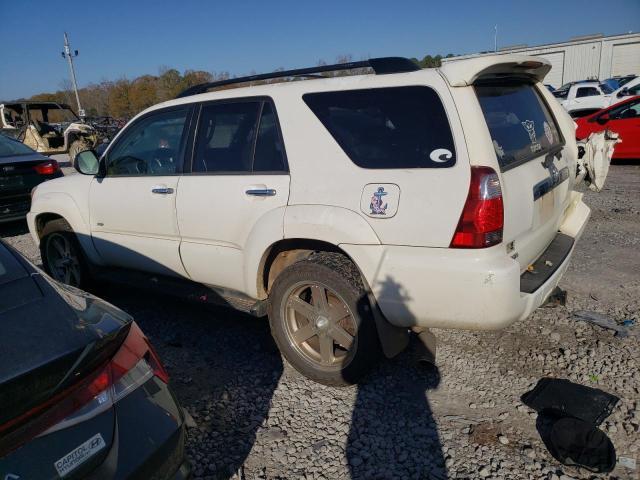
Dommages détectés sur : plaque d'immatriculation avant, feu avant droit, feu avant gauche, capot, pare-brise avant, aile avant droite, aile avant gauche, porte avant droite, porte avant gauche, porte arrière gauche, aile arrière droite, aile arrière gauche, malle, feu arrière gauche, plaque d'immatriculation arrière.
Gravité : majeur